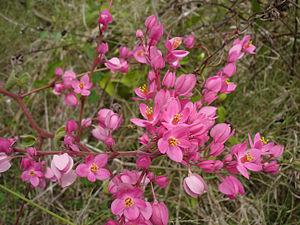
La liane corail est une plante grimpante de la famille des Polygonaceae originaire du Mexique.